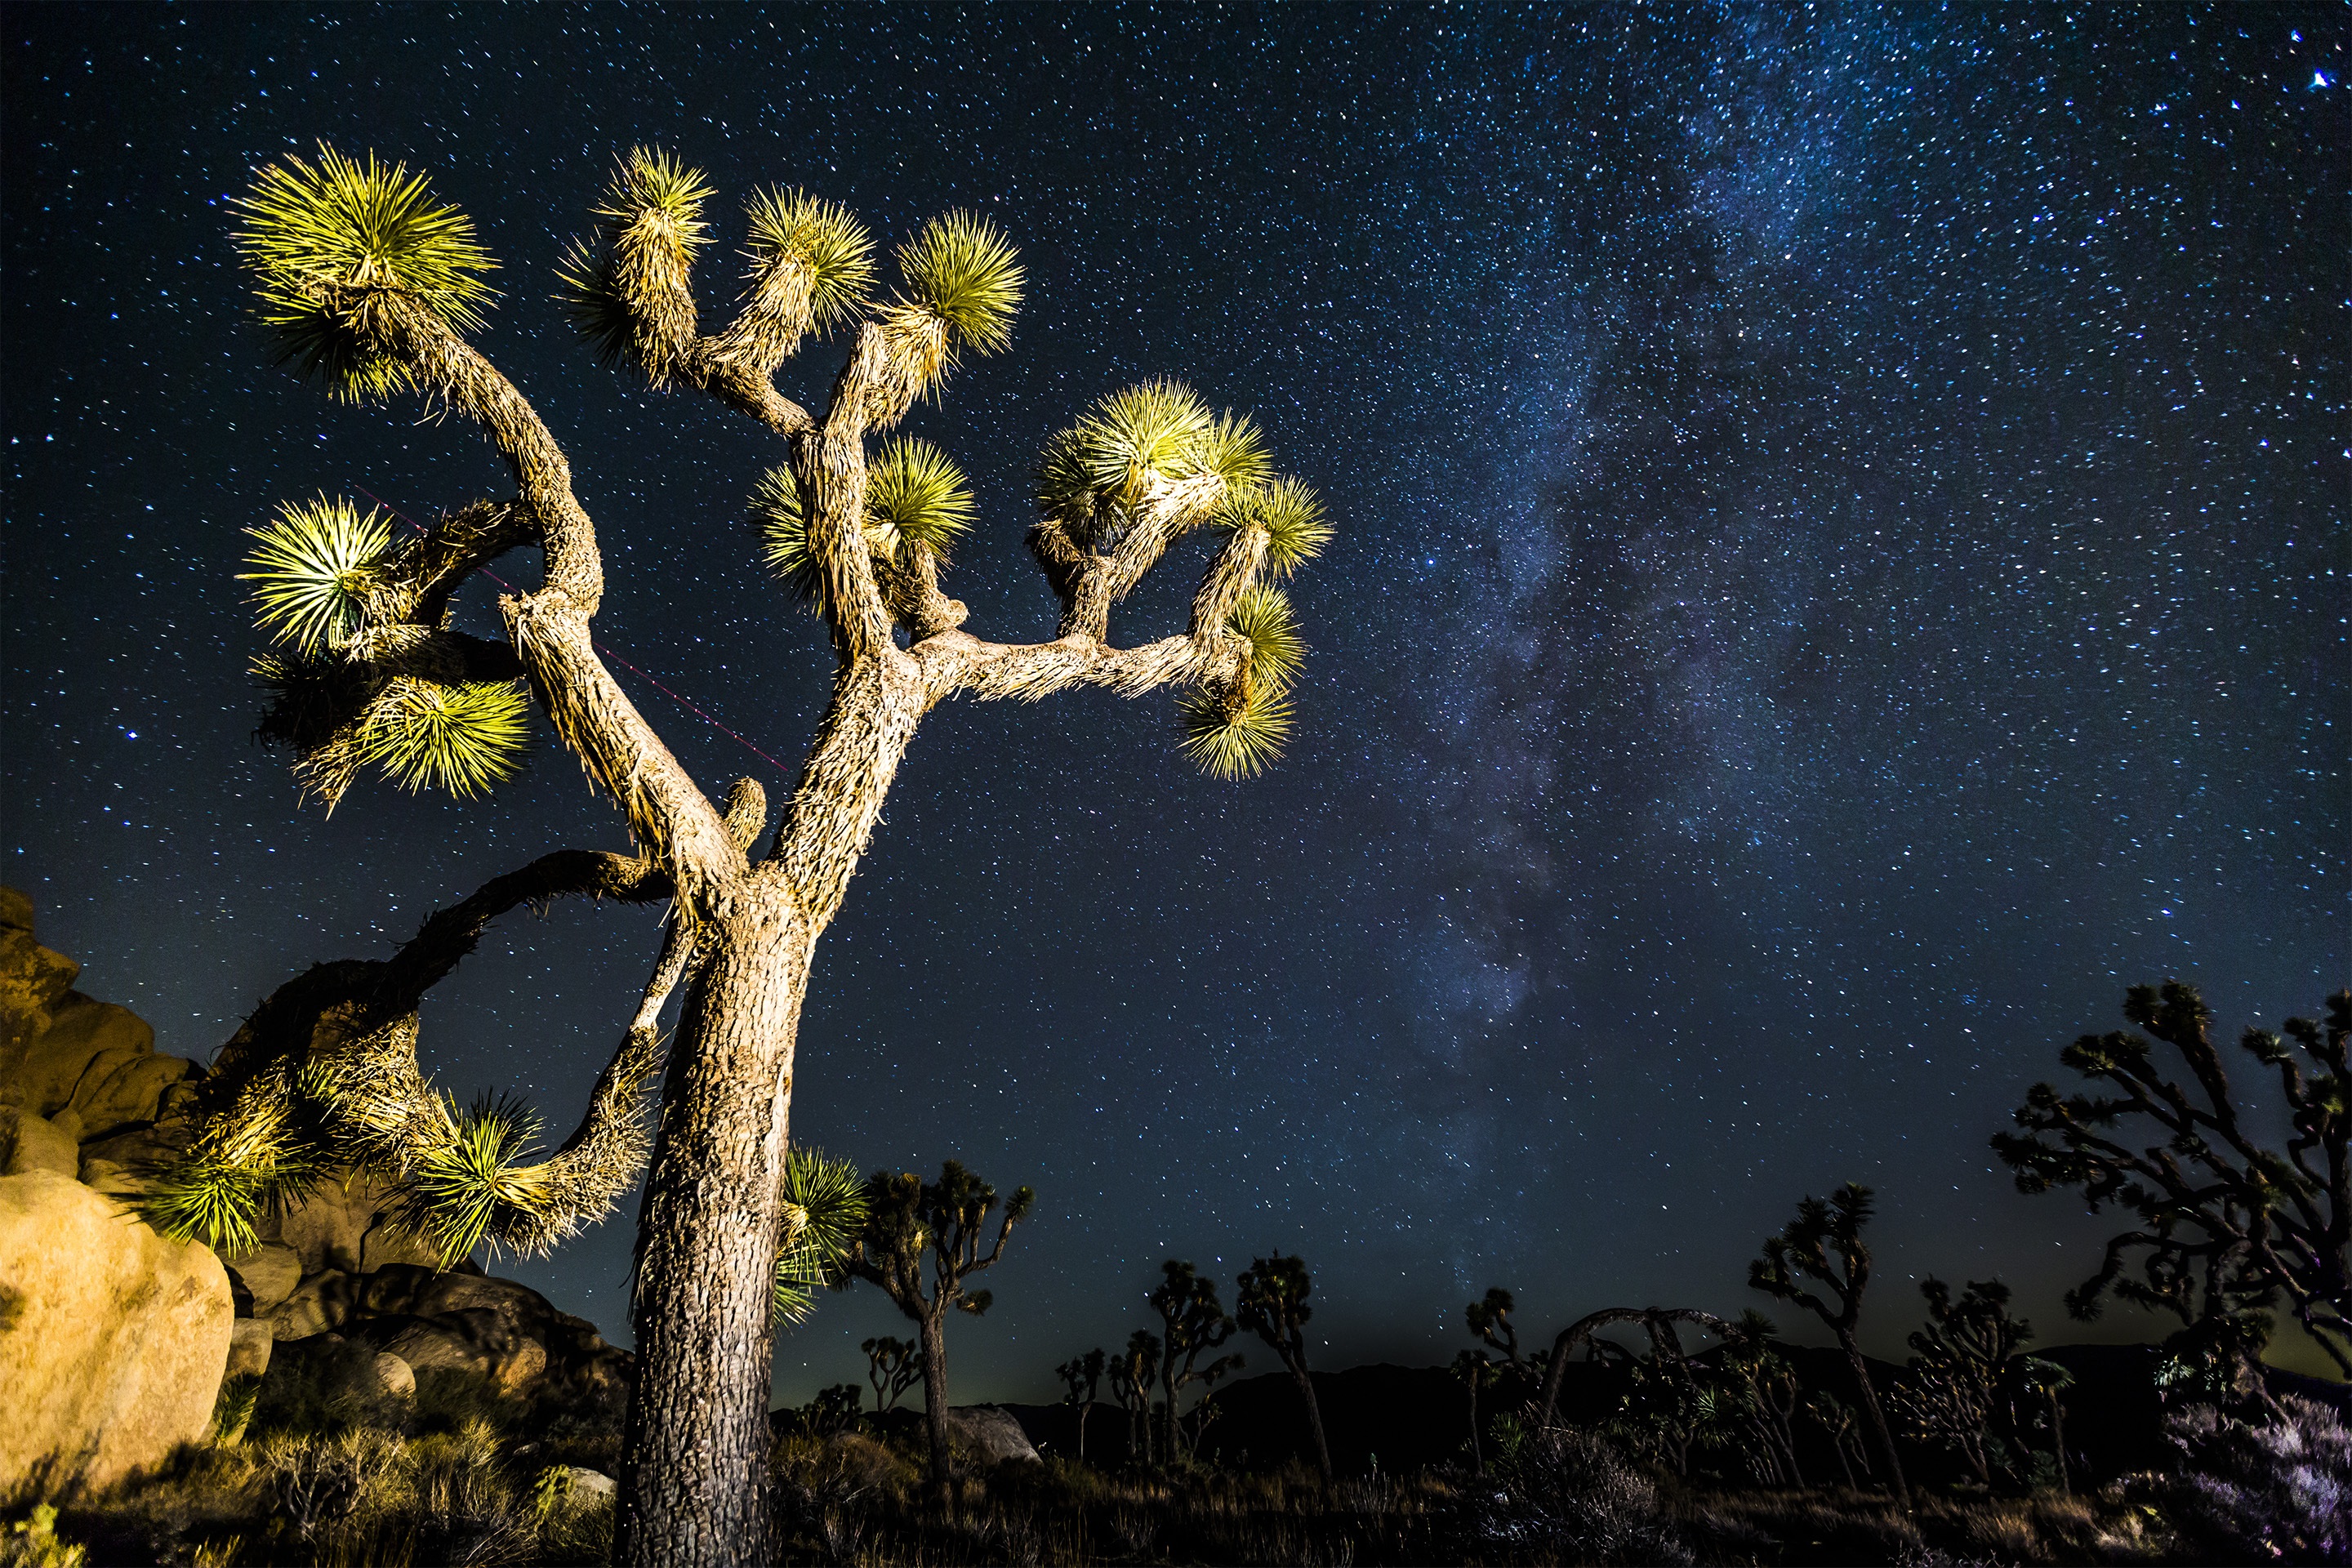
tree, sky, night, desert, galaxy, stars, joshua tree, screenshot, astronomical object, computer wallpaper, mikly way